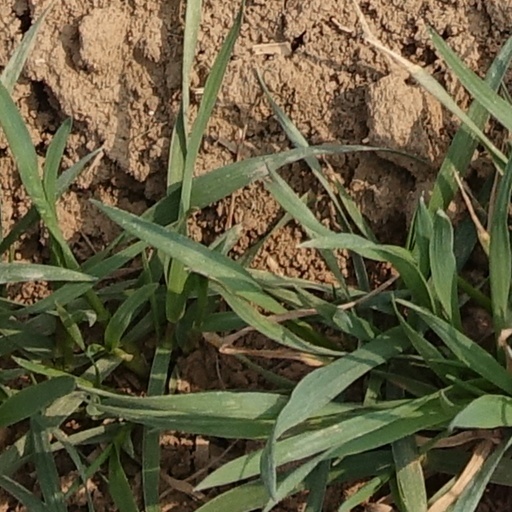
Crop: wheat